Euphorbia paniculata

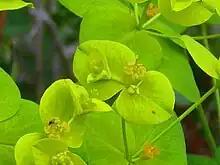
Leaves

"Euphorbia paniculata" is a perennial plant up to tall. It has a woody, thickened stock with erect stems, woody at the base with up to 11 fertile lateral branches. Leaves are green, , elliptical to lanceolate, sessile, generally amplexicaul with serrulate or entire margins. It has non-appendiculate yellow nectaries and ellipsoidal, black seeds.